Hiroo, Shibuya

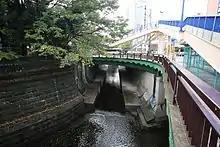
Tengenji Bridge, Hiroo, Tokyo, Japan

Tengenji Bridge (天現寺橋) is located at the intersection of Gaien-Nishi-dori and Meiji-dori in Hiroo 5-chome. The bridge spans the confluence of the Shibuya River and the Kogai River. The Kogai River flows completely underground since it was covered by concrete. The Kogai River flows under Gaien-Nishi Dori upstream towards and past the east side of Aoyama Cemetery. Two springs known to still flow into the Kogai River are located at the ponds of Arisugawa Park and the ponds at the Nezu Museum. The Tengenji Bridge is an old bridge and existed long before it was mentioned in a text named Gofunaienkakuzsho (御府内沿革図書) published in Bunkyu 3 (1863).